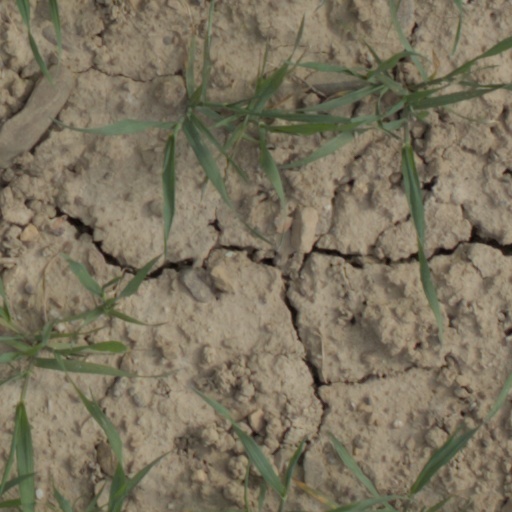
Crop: wheat